Nissan Micra

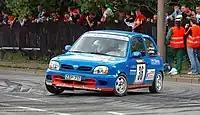

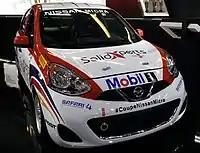
A Nissan Micra Cup (K13C) in Montréal, Canada

In Canada, the K10-J was sold and branded as the Nissan Micra. It came standard with the larger MA12S inline 4-cylinder OHC 1.2 L (1235 cc) engine. The Nissan Micra was finally discontinued in Canada in 1991, replaced by the Nissan Sentra Classic.